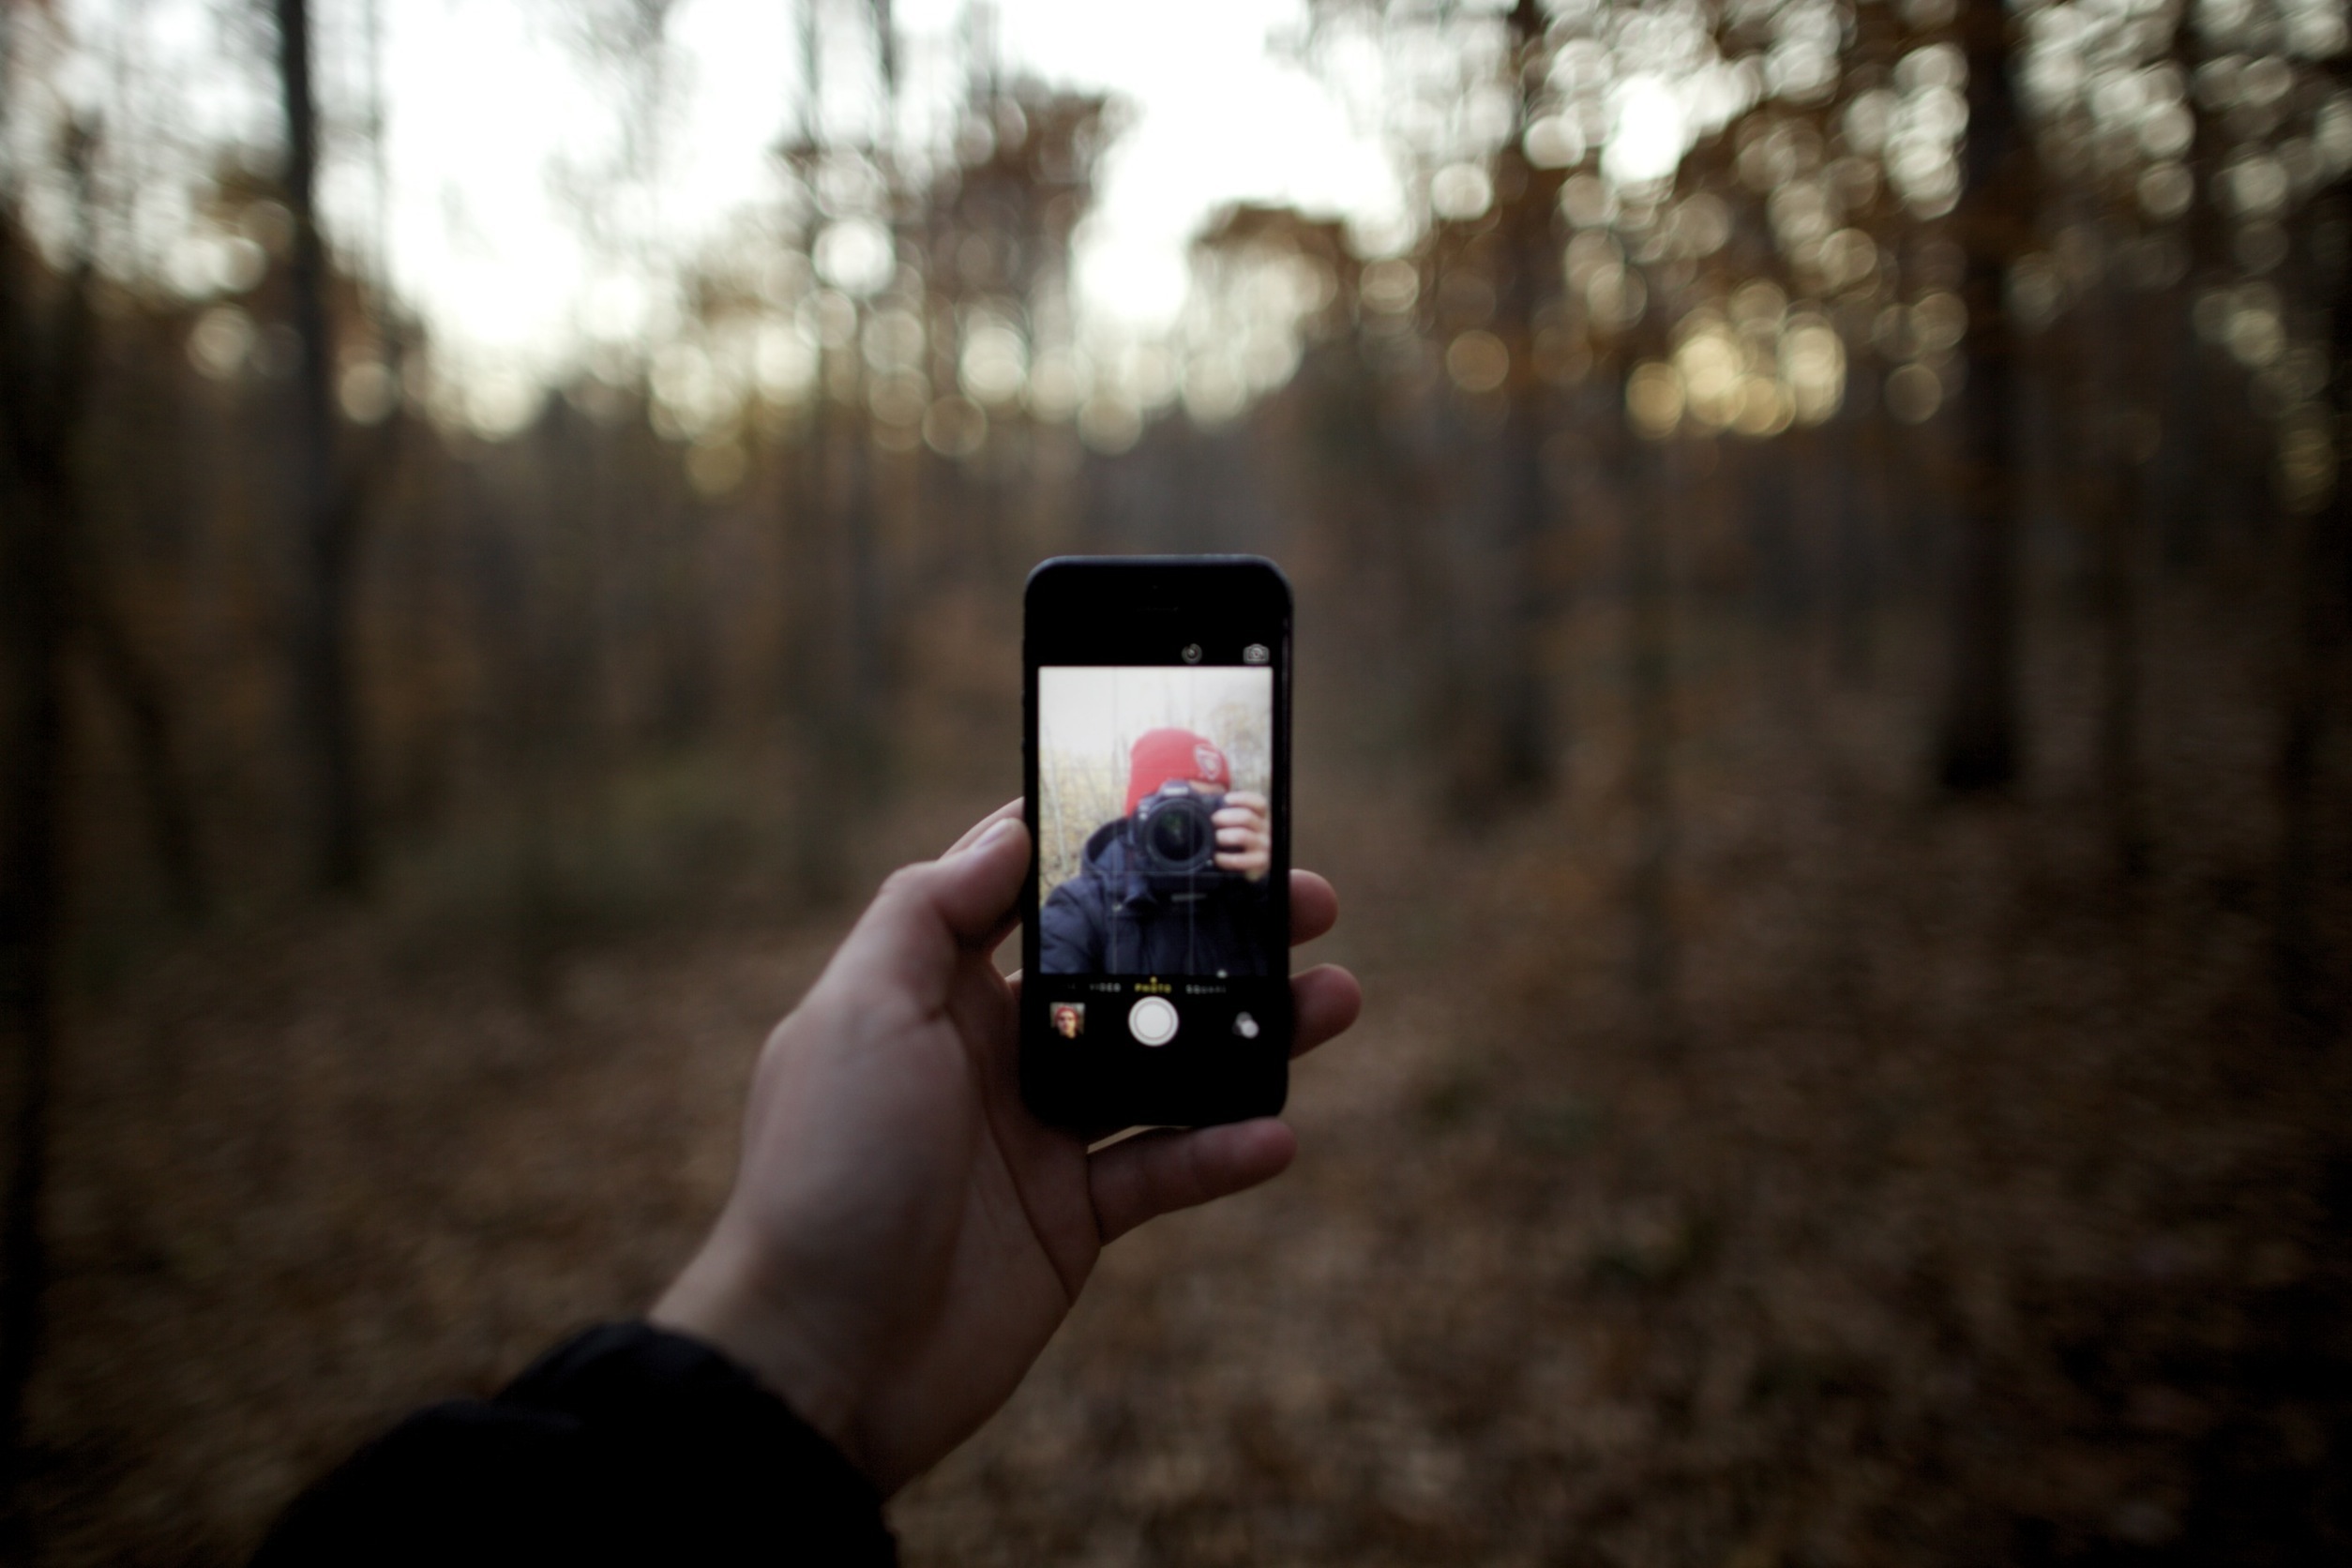
smartphone, mobile, hand, light, technology, camera, photography, sunlight, photo, phone, telephone, communication, darkness, black, holding, cell phone, device, display, selfie, cellphone, picture, digital, photograph, image, photographing, self portrait, cell, screenshot, taking